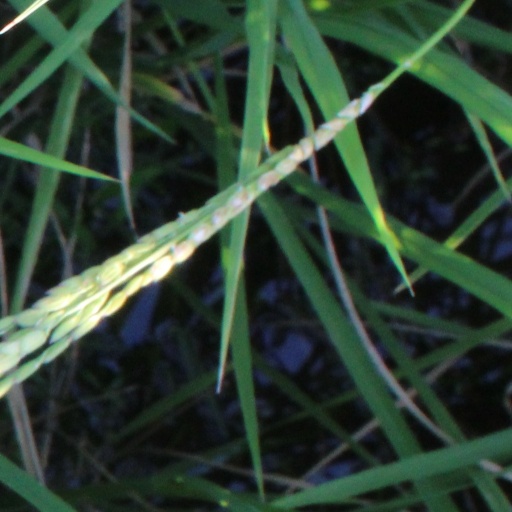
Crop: rice